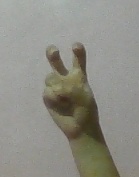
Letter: toot